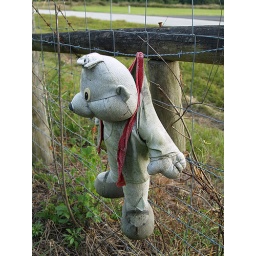
A stuffed teddy bear hanging from a fence along Route 636 near Griffins Corner, Florida.